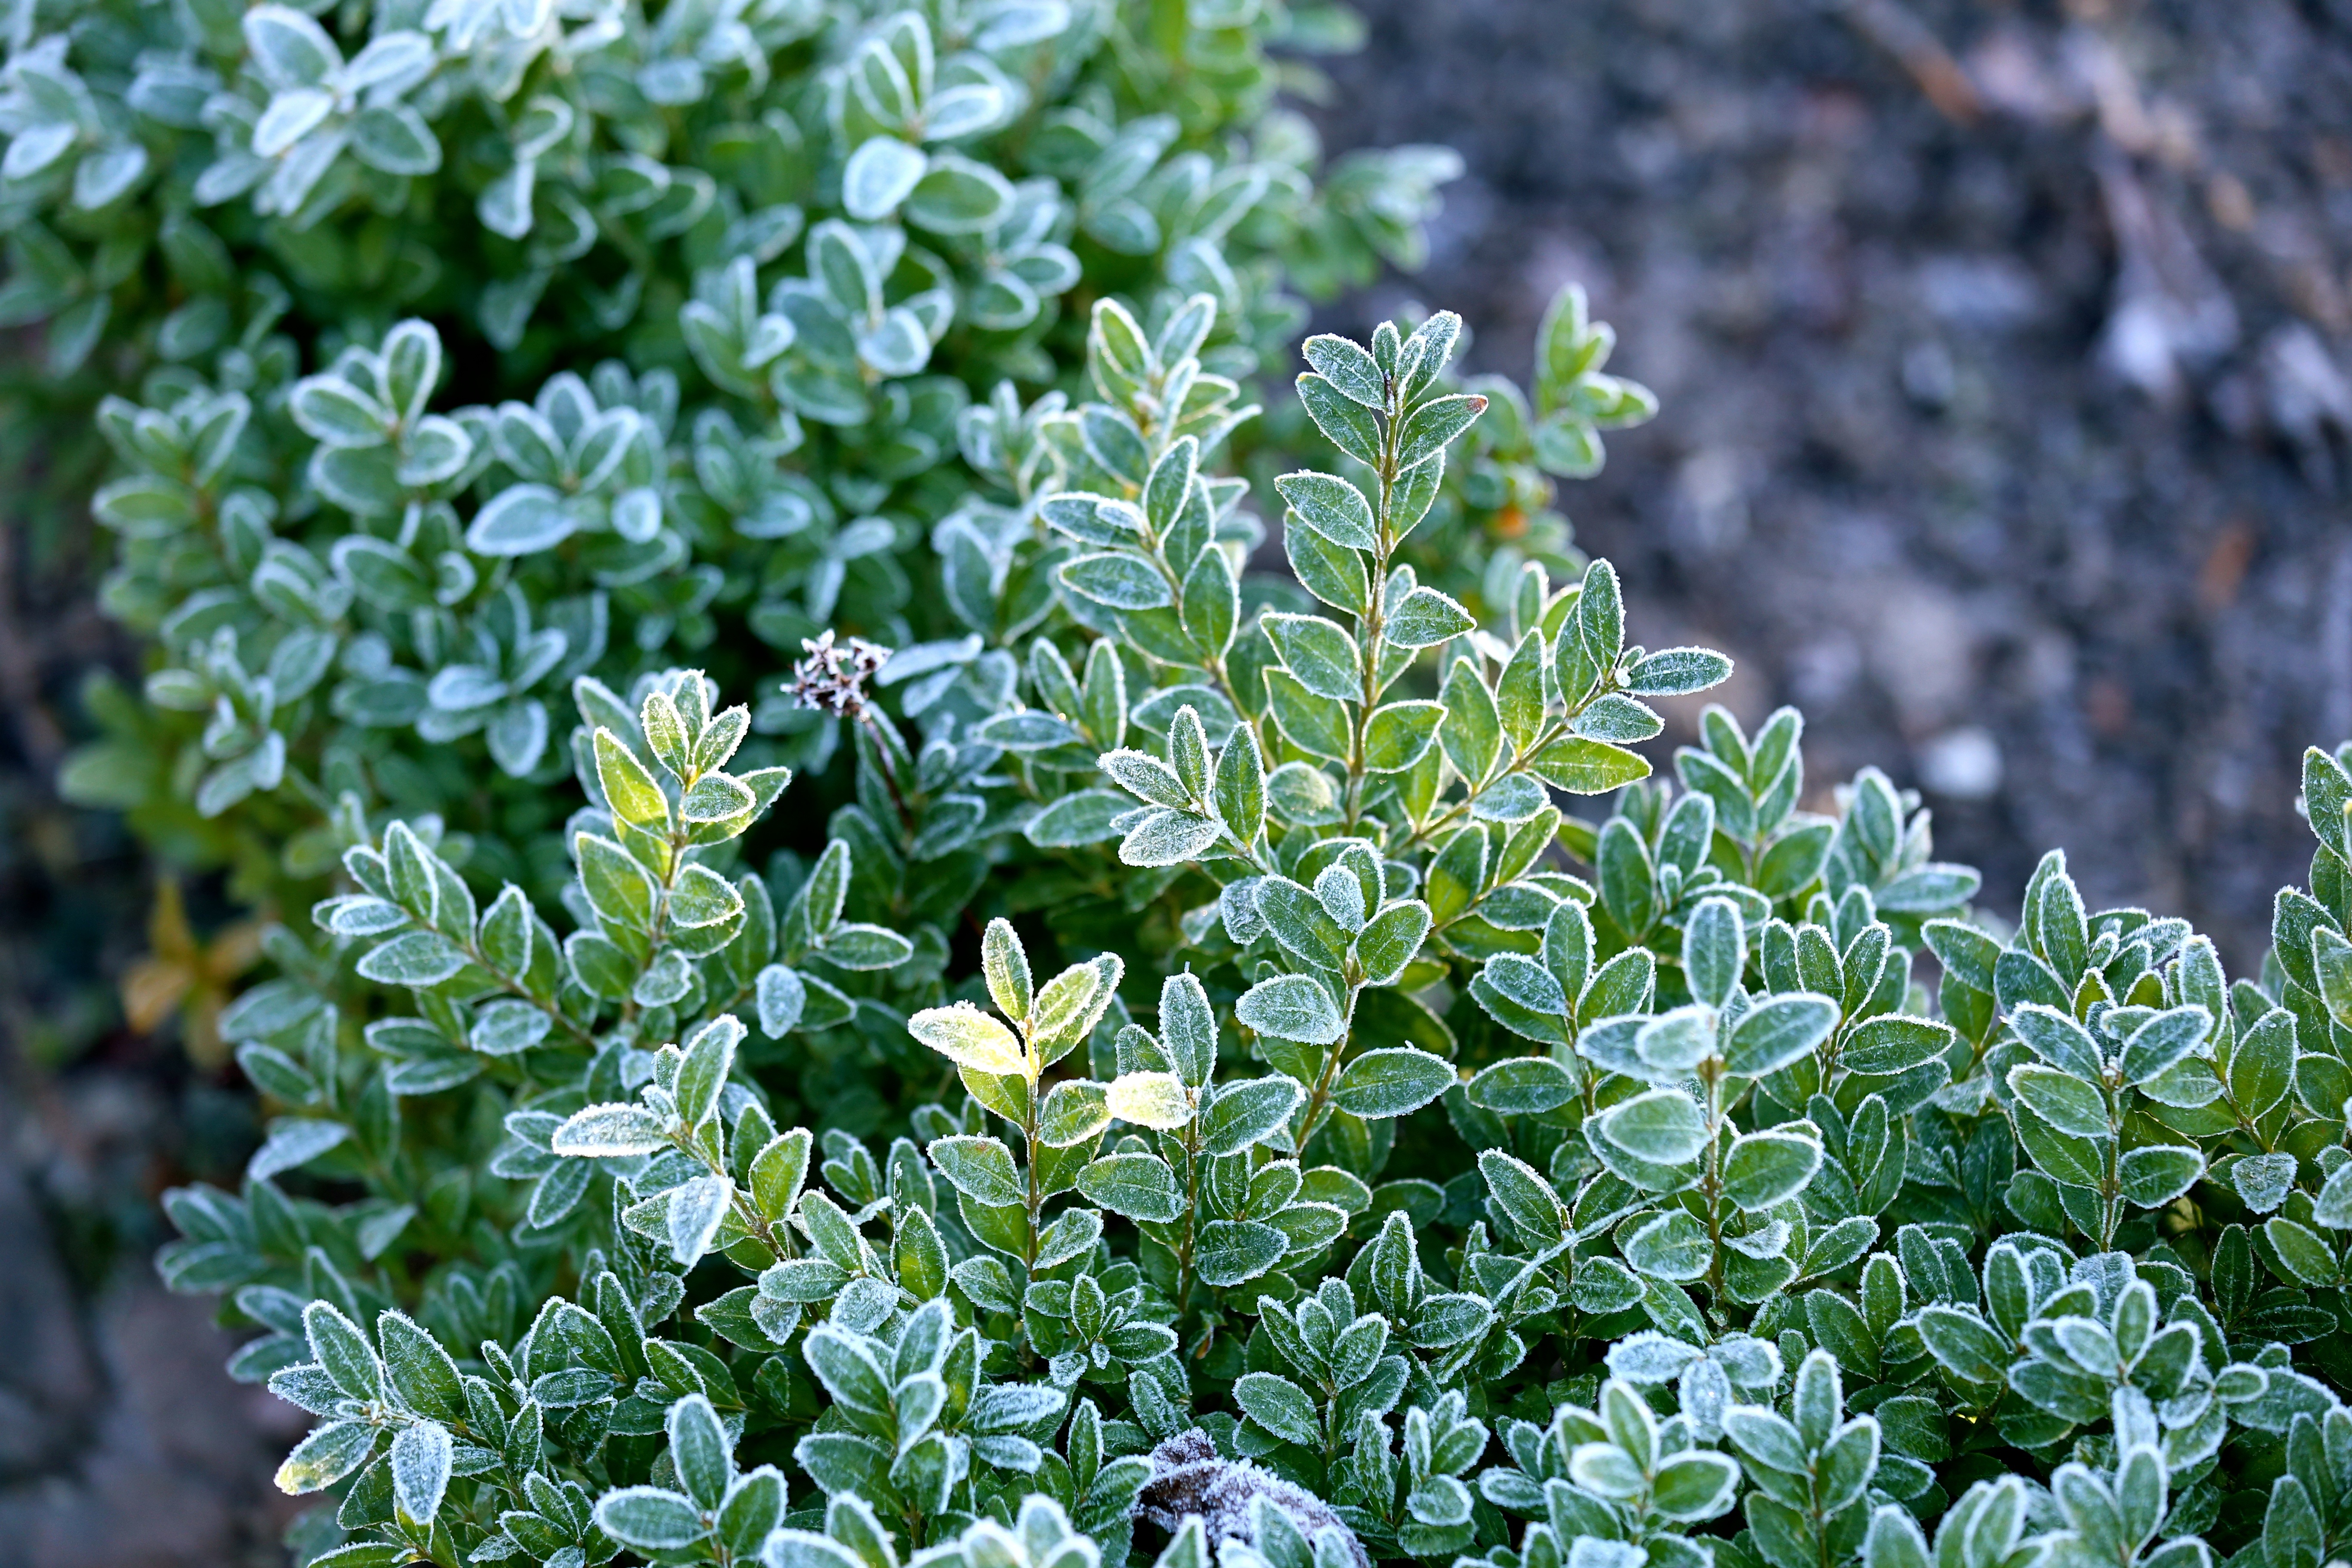
winter, plant, leaf, flower, frost, bush, green, herb, botany, garden, flora, wildflower, shrub, groundcover, flowering plant, subshrub, annual plant, land plant, breckland thyme, benved